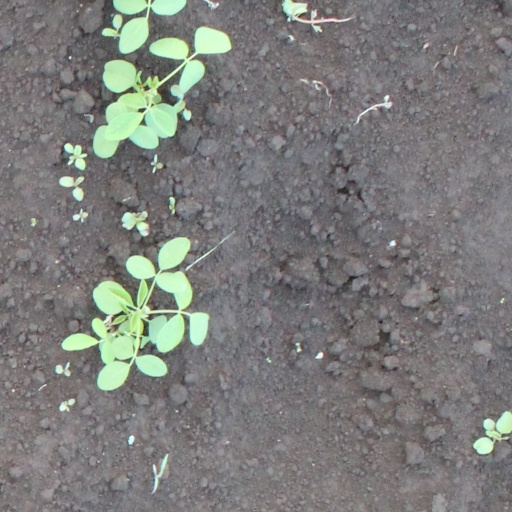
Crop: soybean